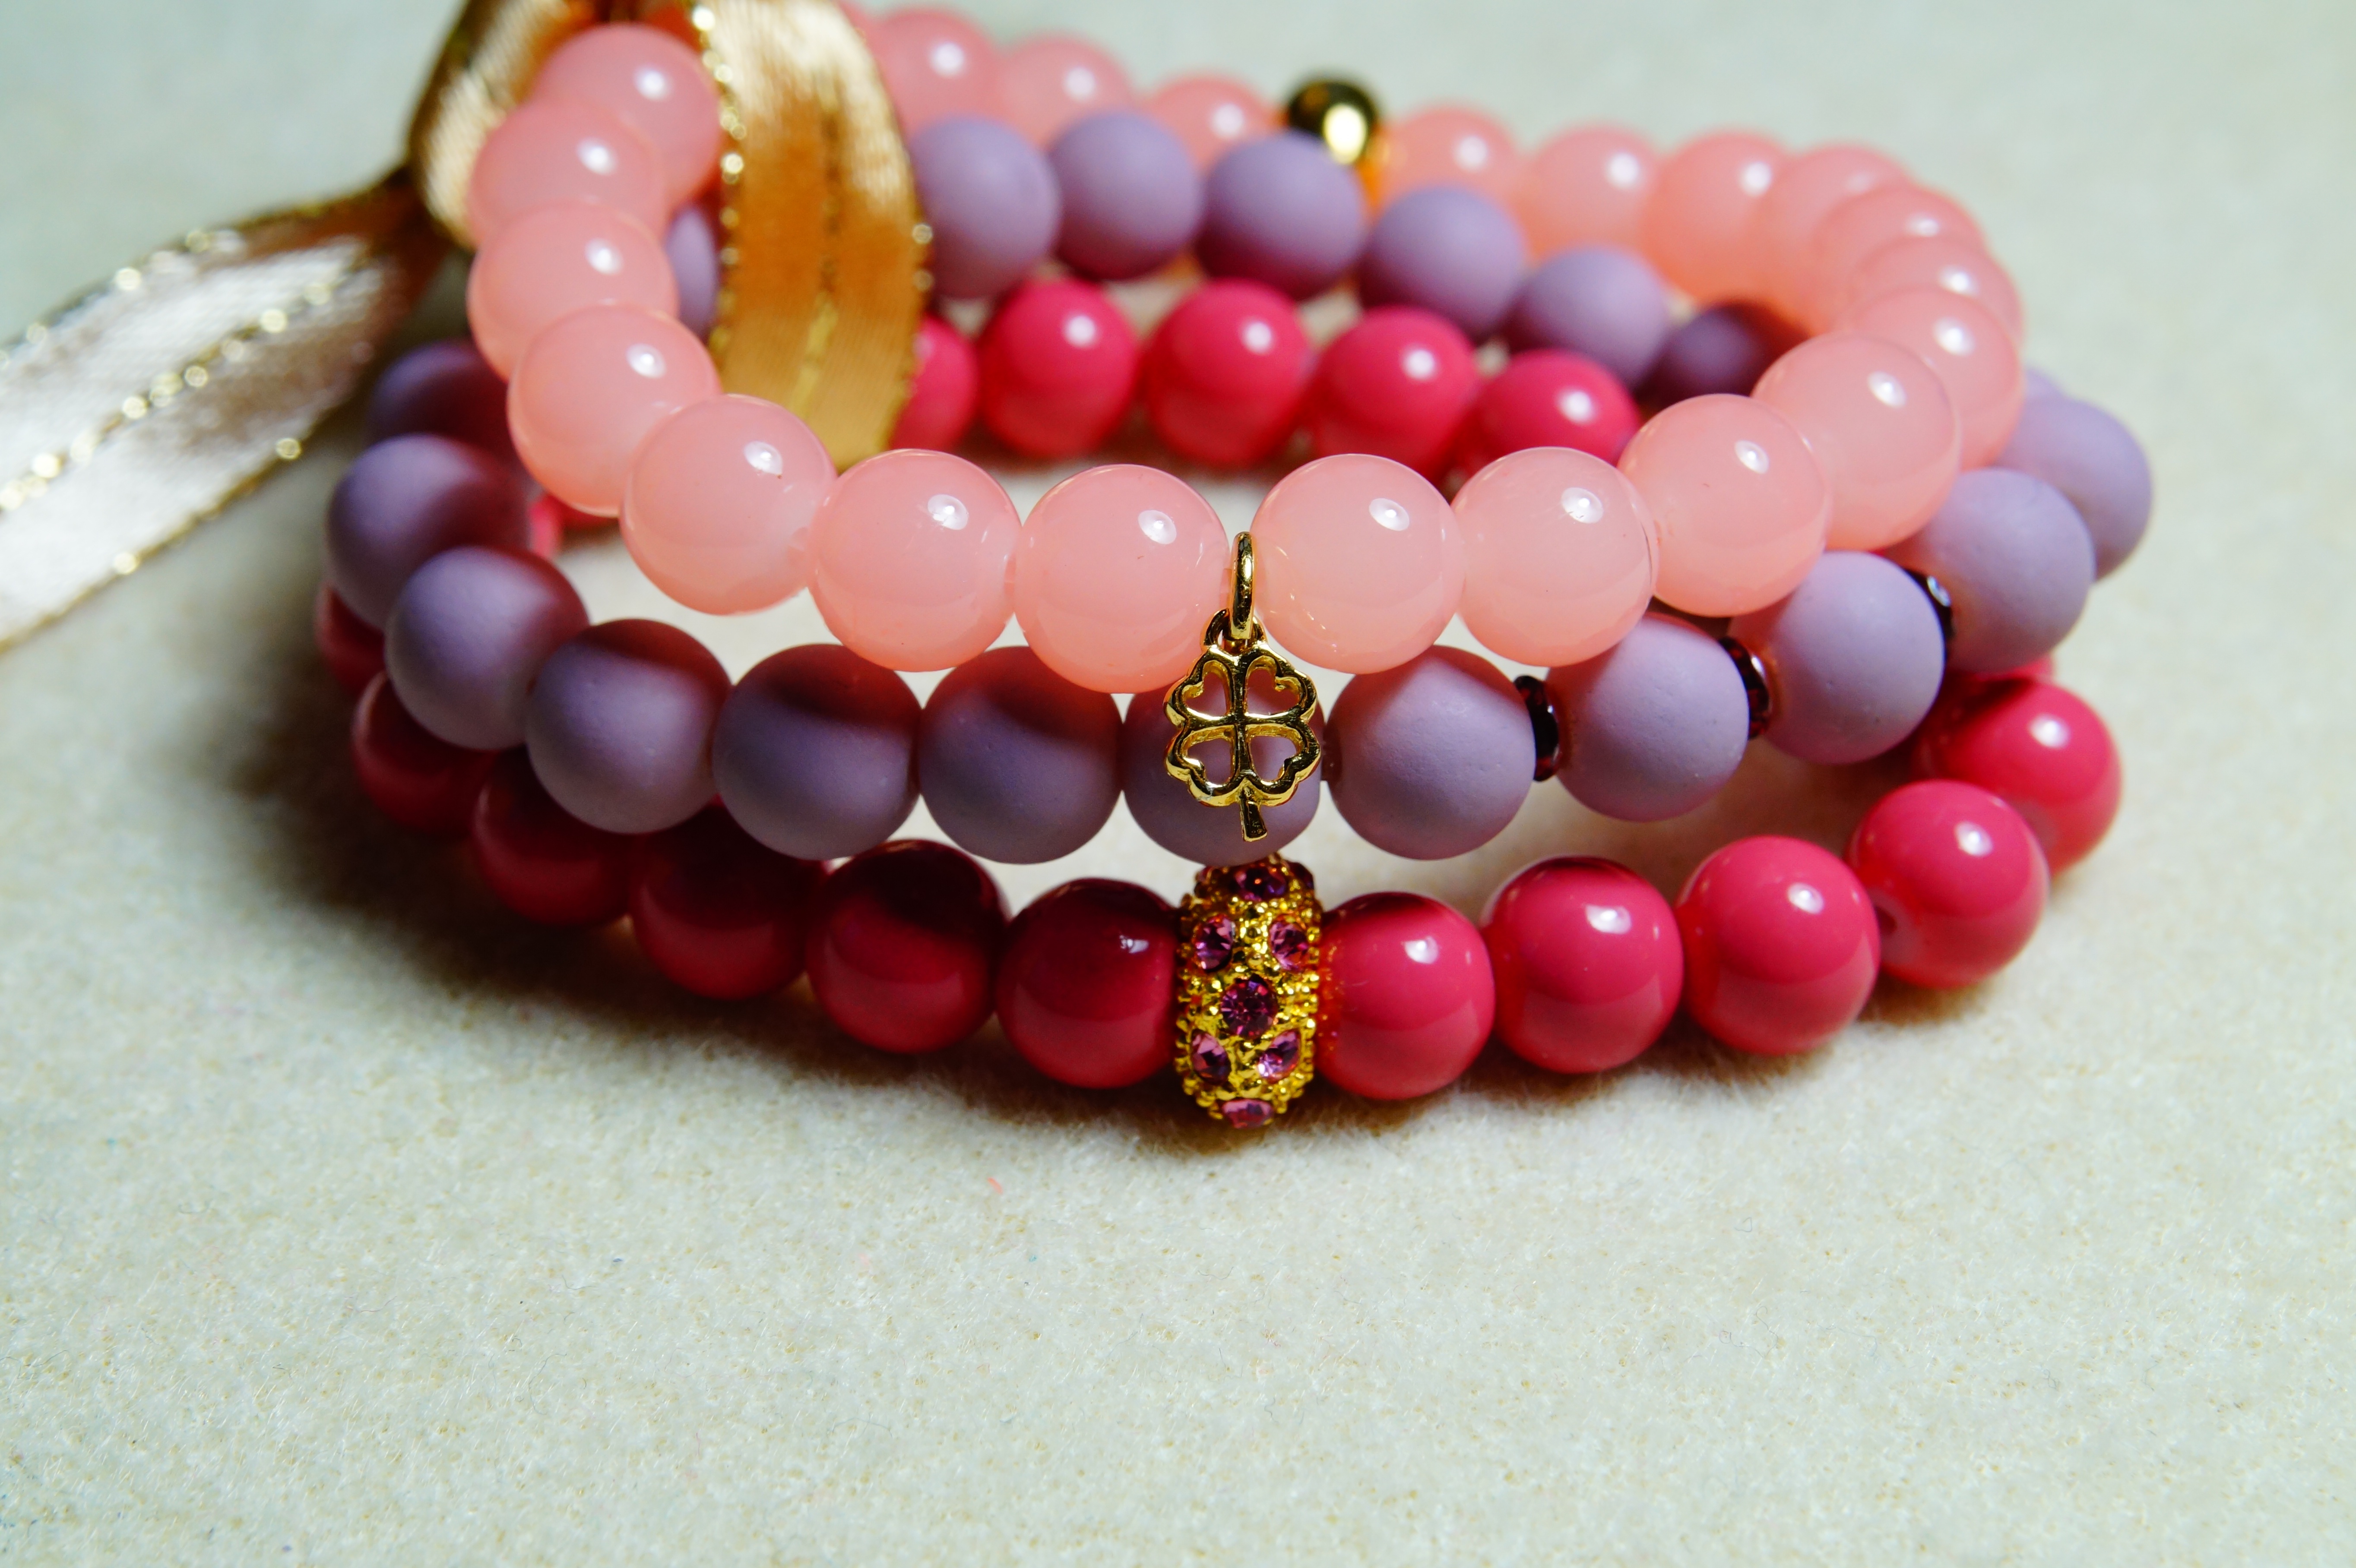
fashion, pink, bead, jewelry, necklace, bracelet, jewellery, art, beads, jewelry making, fashion accessory